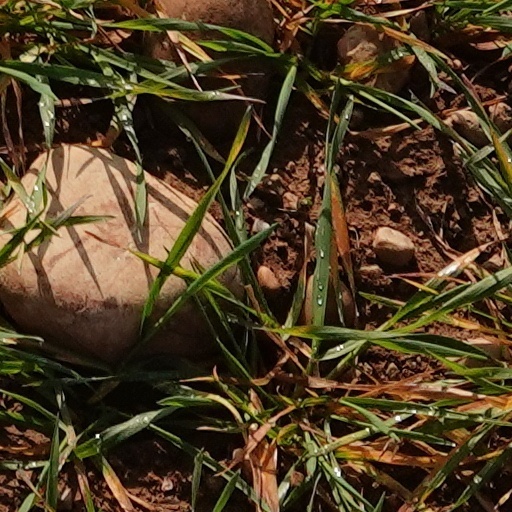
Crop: wheat